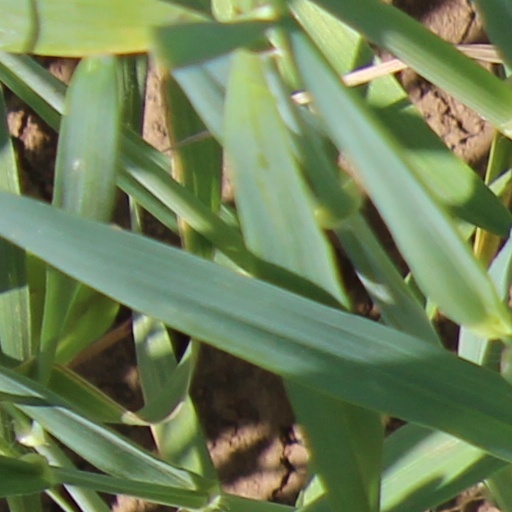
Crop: wheat